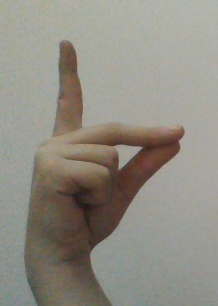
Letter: ta